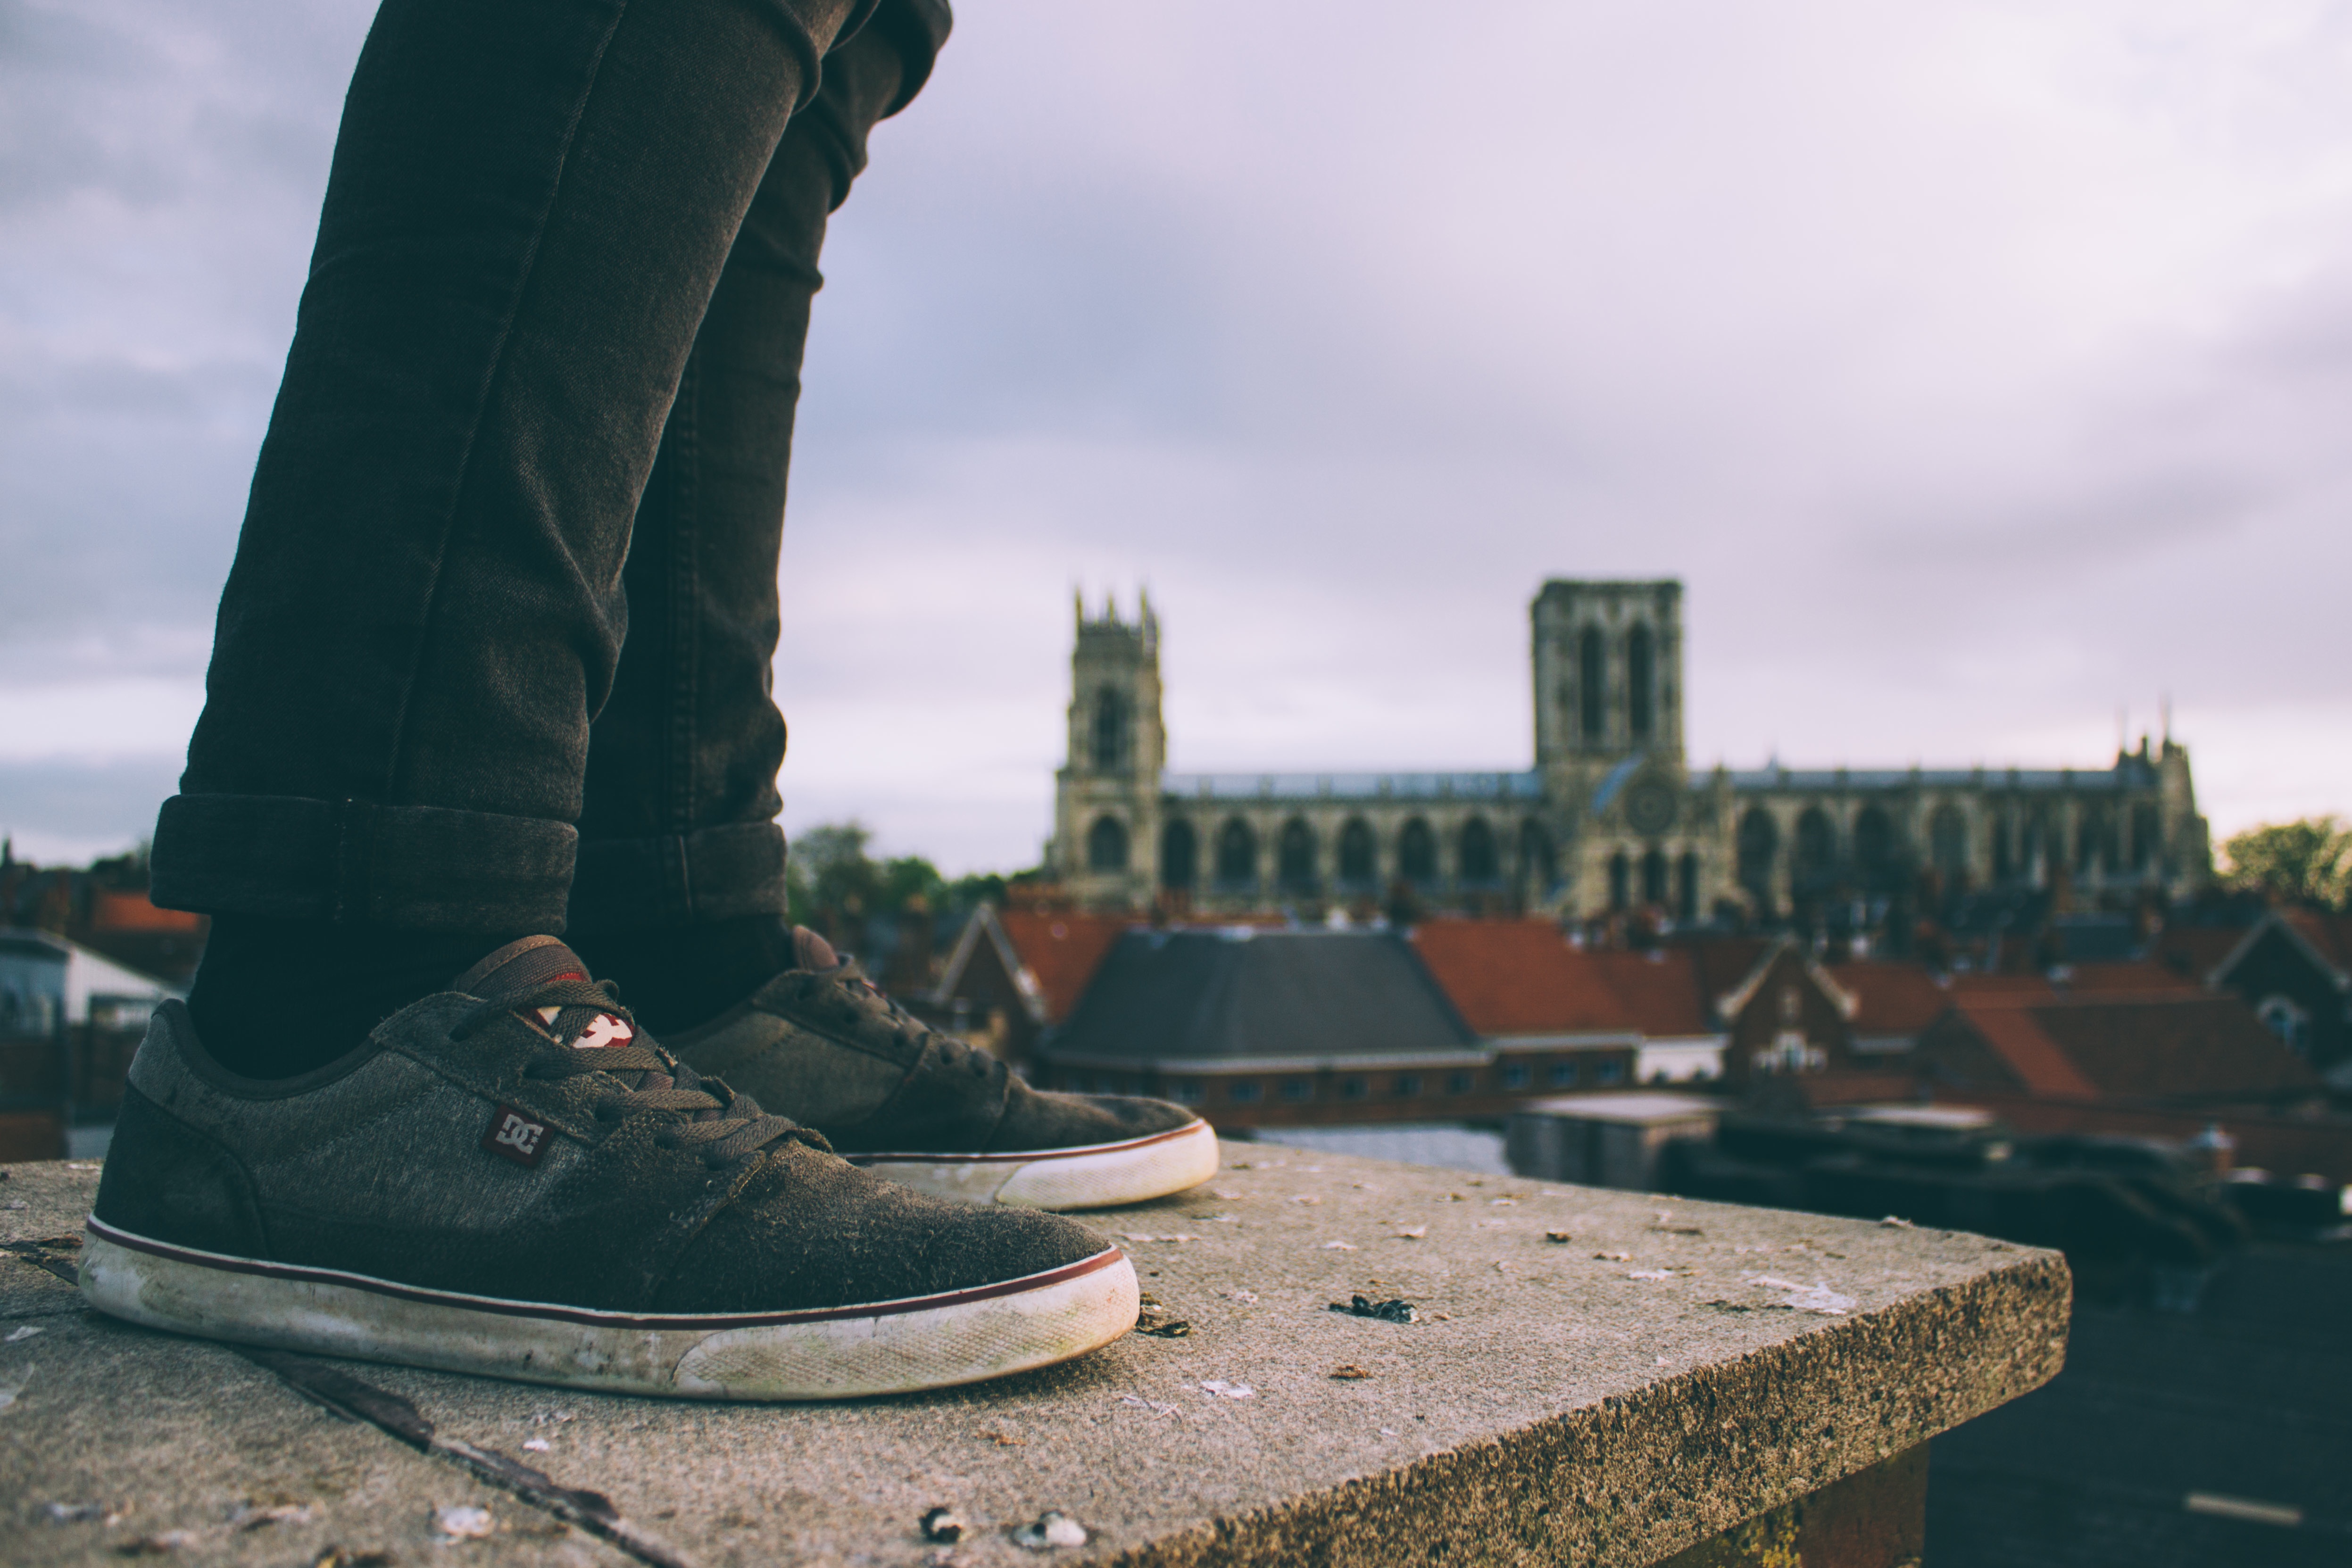
footwear, urban area